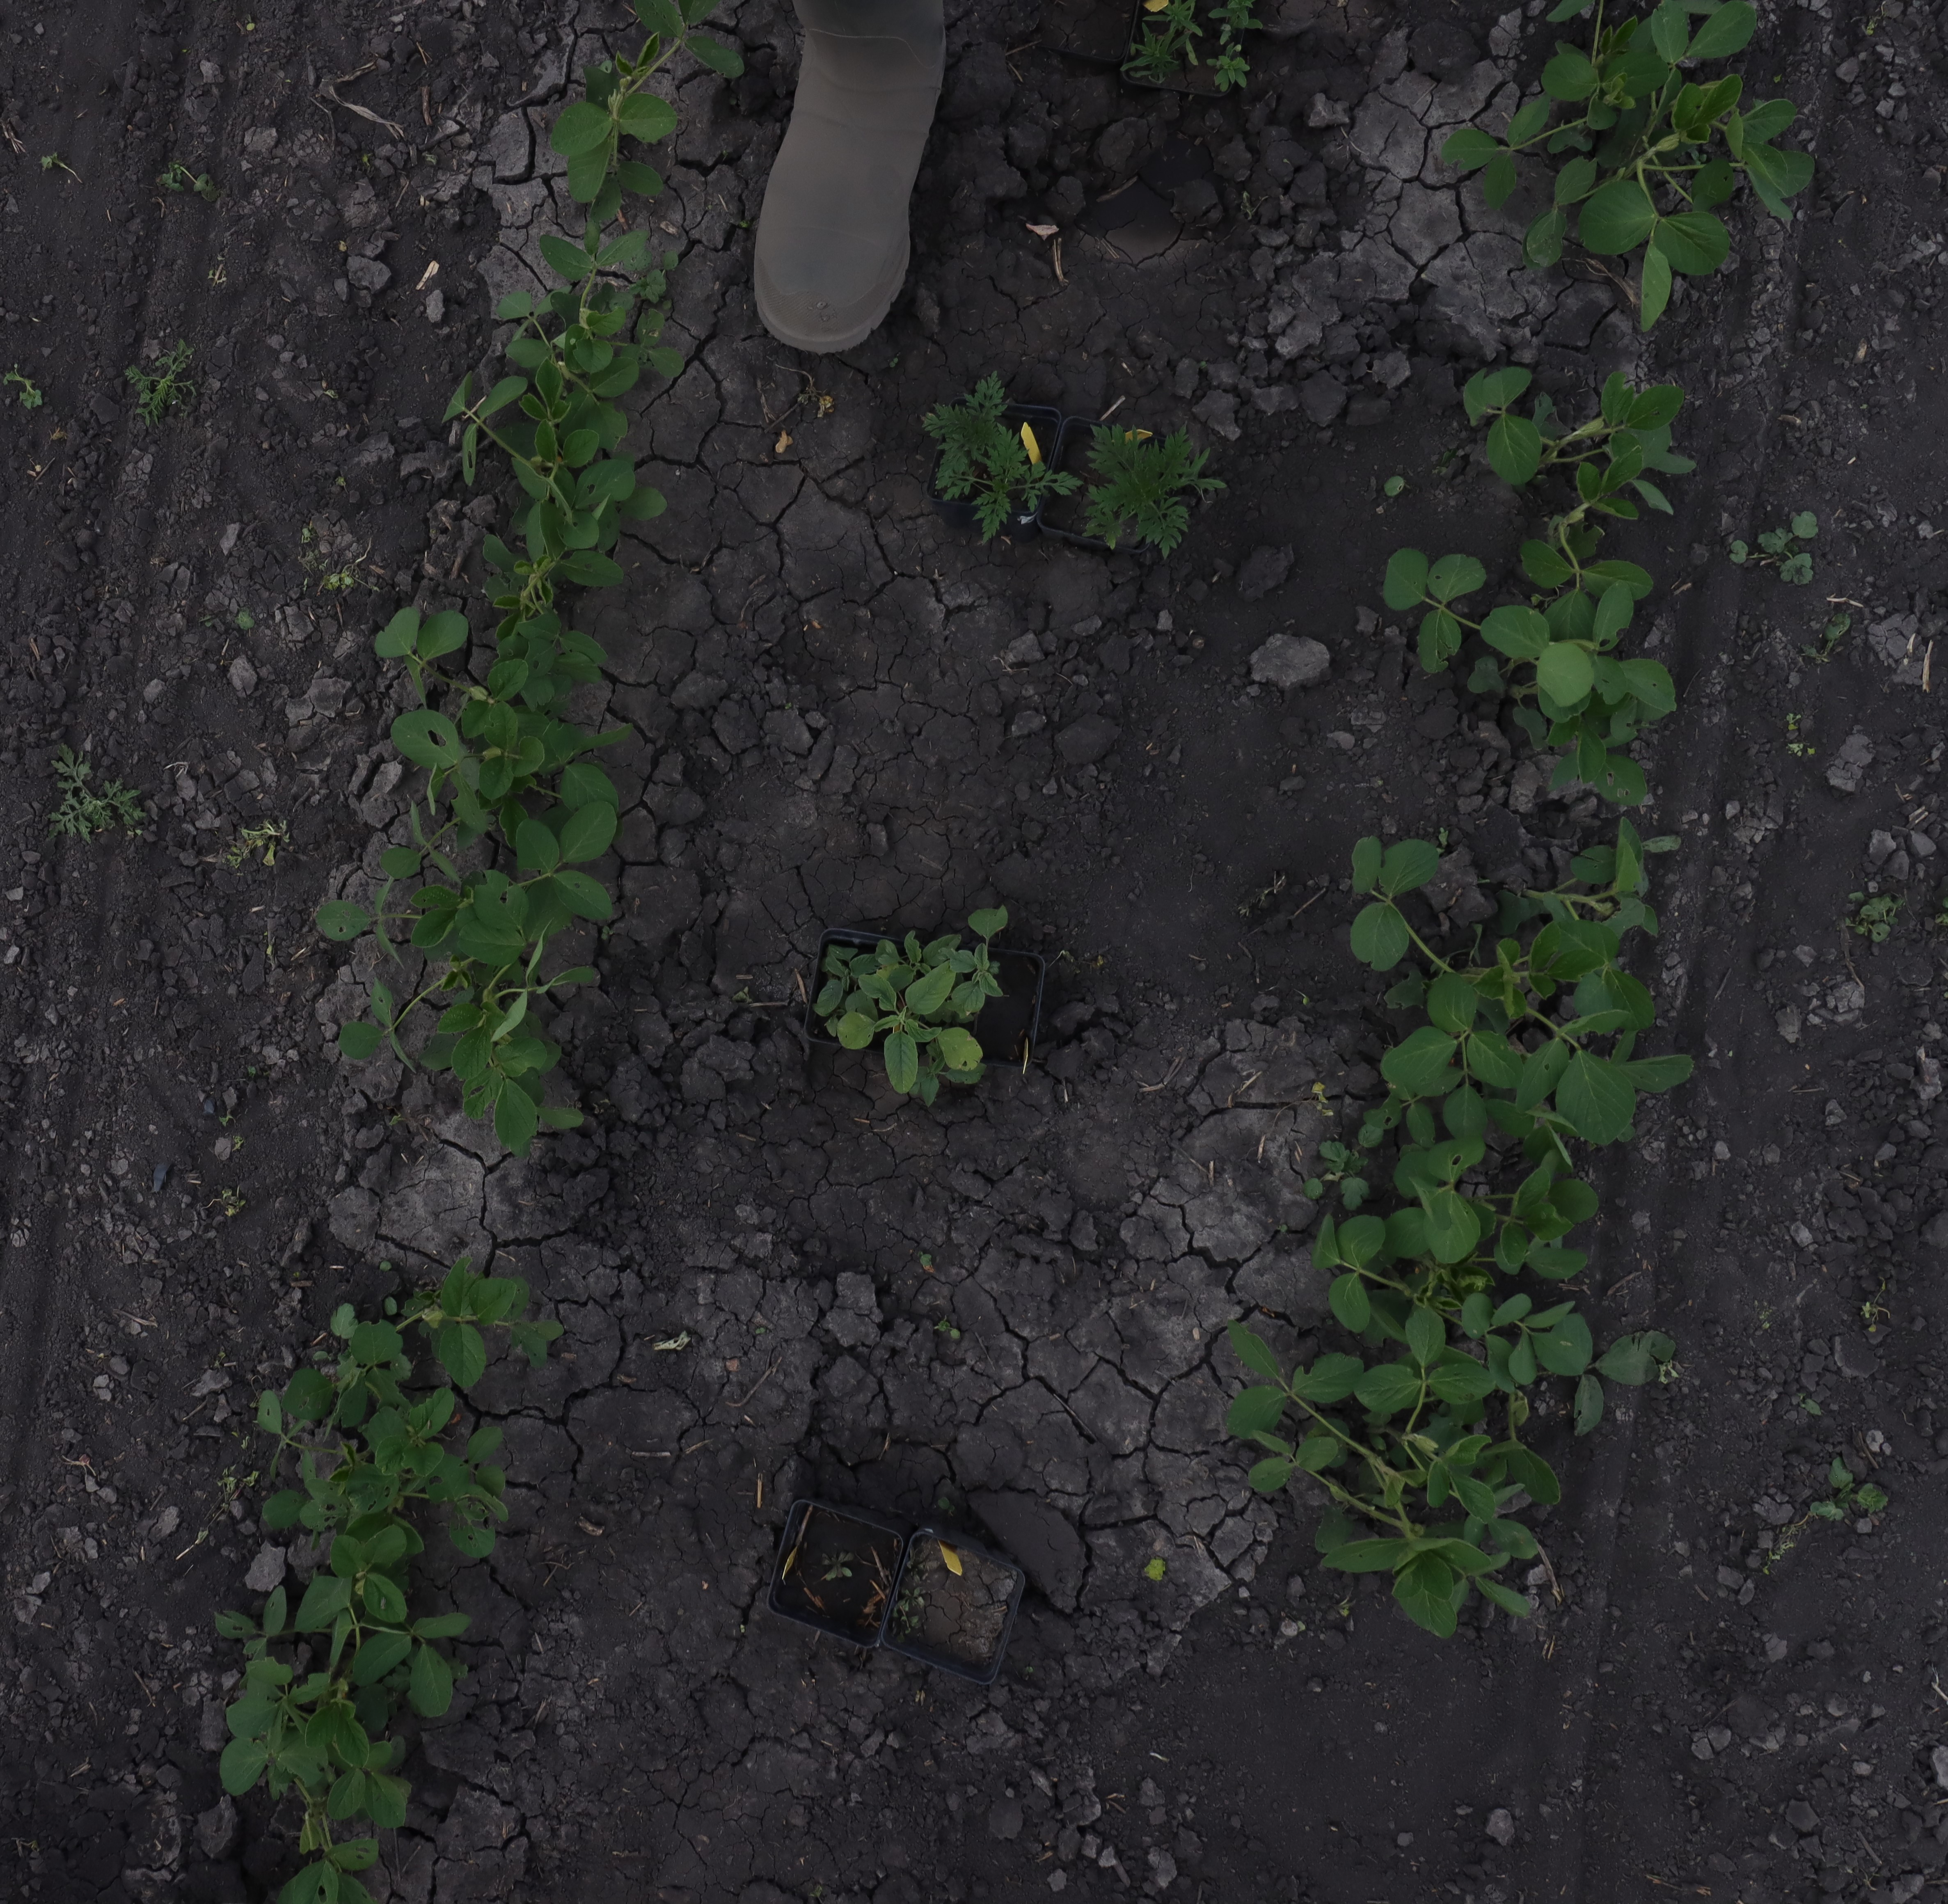
Crop: Soybean
Objects: Soybean, Soybean, Soybean, Soybean, Soybean, Soybean, Soybean, Soybean, Soybean, Soybean, Soybean, Redroot Pigweed, Ragweed, Ragweed